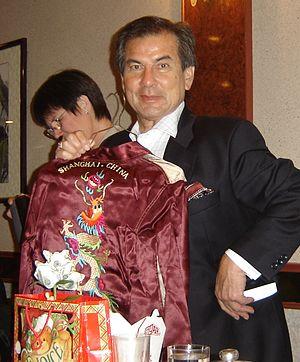
Mario Machado, né le 22 avril 1935 à Shanghai et mort le 4 mai 2013 à Los Angeles en Californie, est un journaliste et acteur américain. Il est considéré comme le premier américain d'origine chinoise à avoir travaillé comme présentateur d'informations télévisées à Los Angeles.